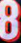
Number: 8